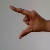
The image shows a hand gesture representing the letter 'Z' in Indian Sign Language.